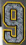
Number: 9